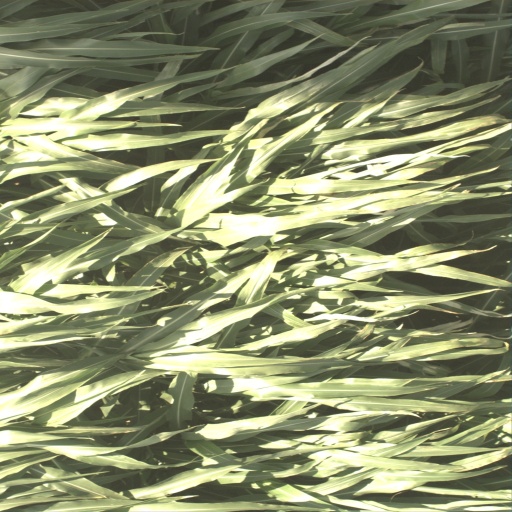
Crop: sorghum